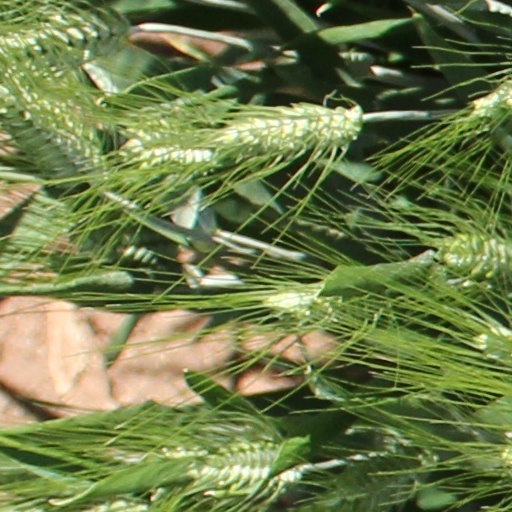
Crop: wheat